2017 IPSC Rifle World Shoot

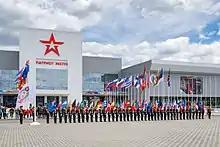
The opening ceremony at the 2017 IPSC Rifle World Shoot.

The 2017 IPSC Rifle World Shoot I held at the Patriot Park in Kubinka, Moscow, Russia was the first IPSC Rifle World Shoot. The match consisted of 30 stages over 6 days and 591 competitors from 40 nations.